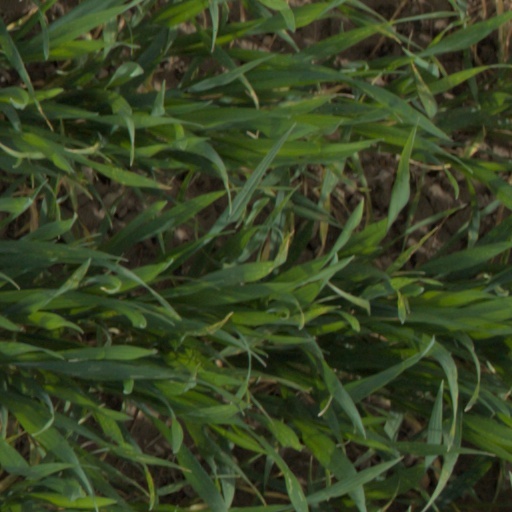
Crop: wheat